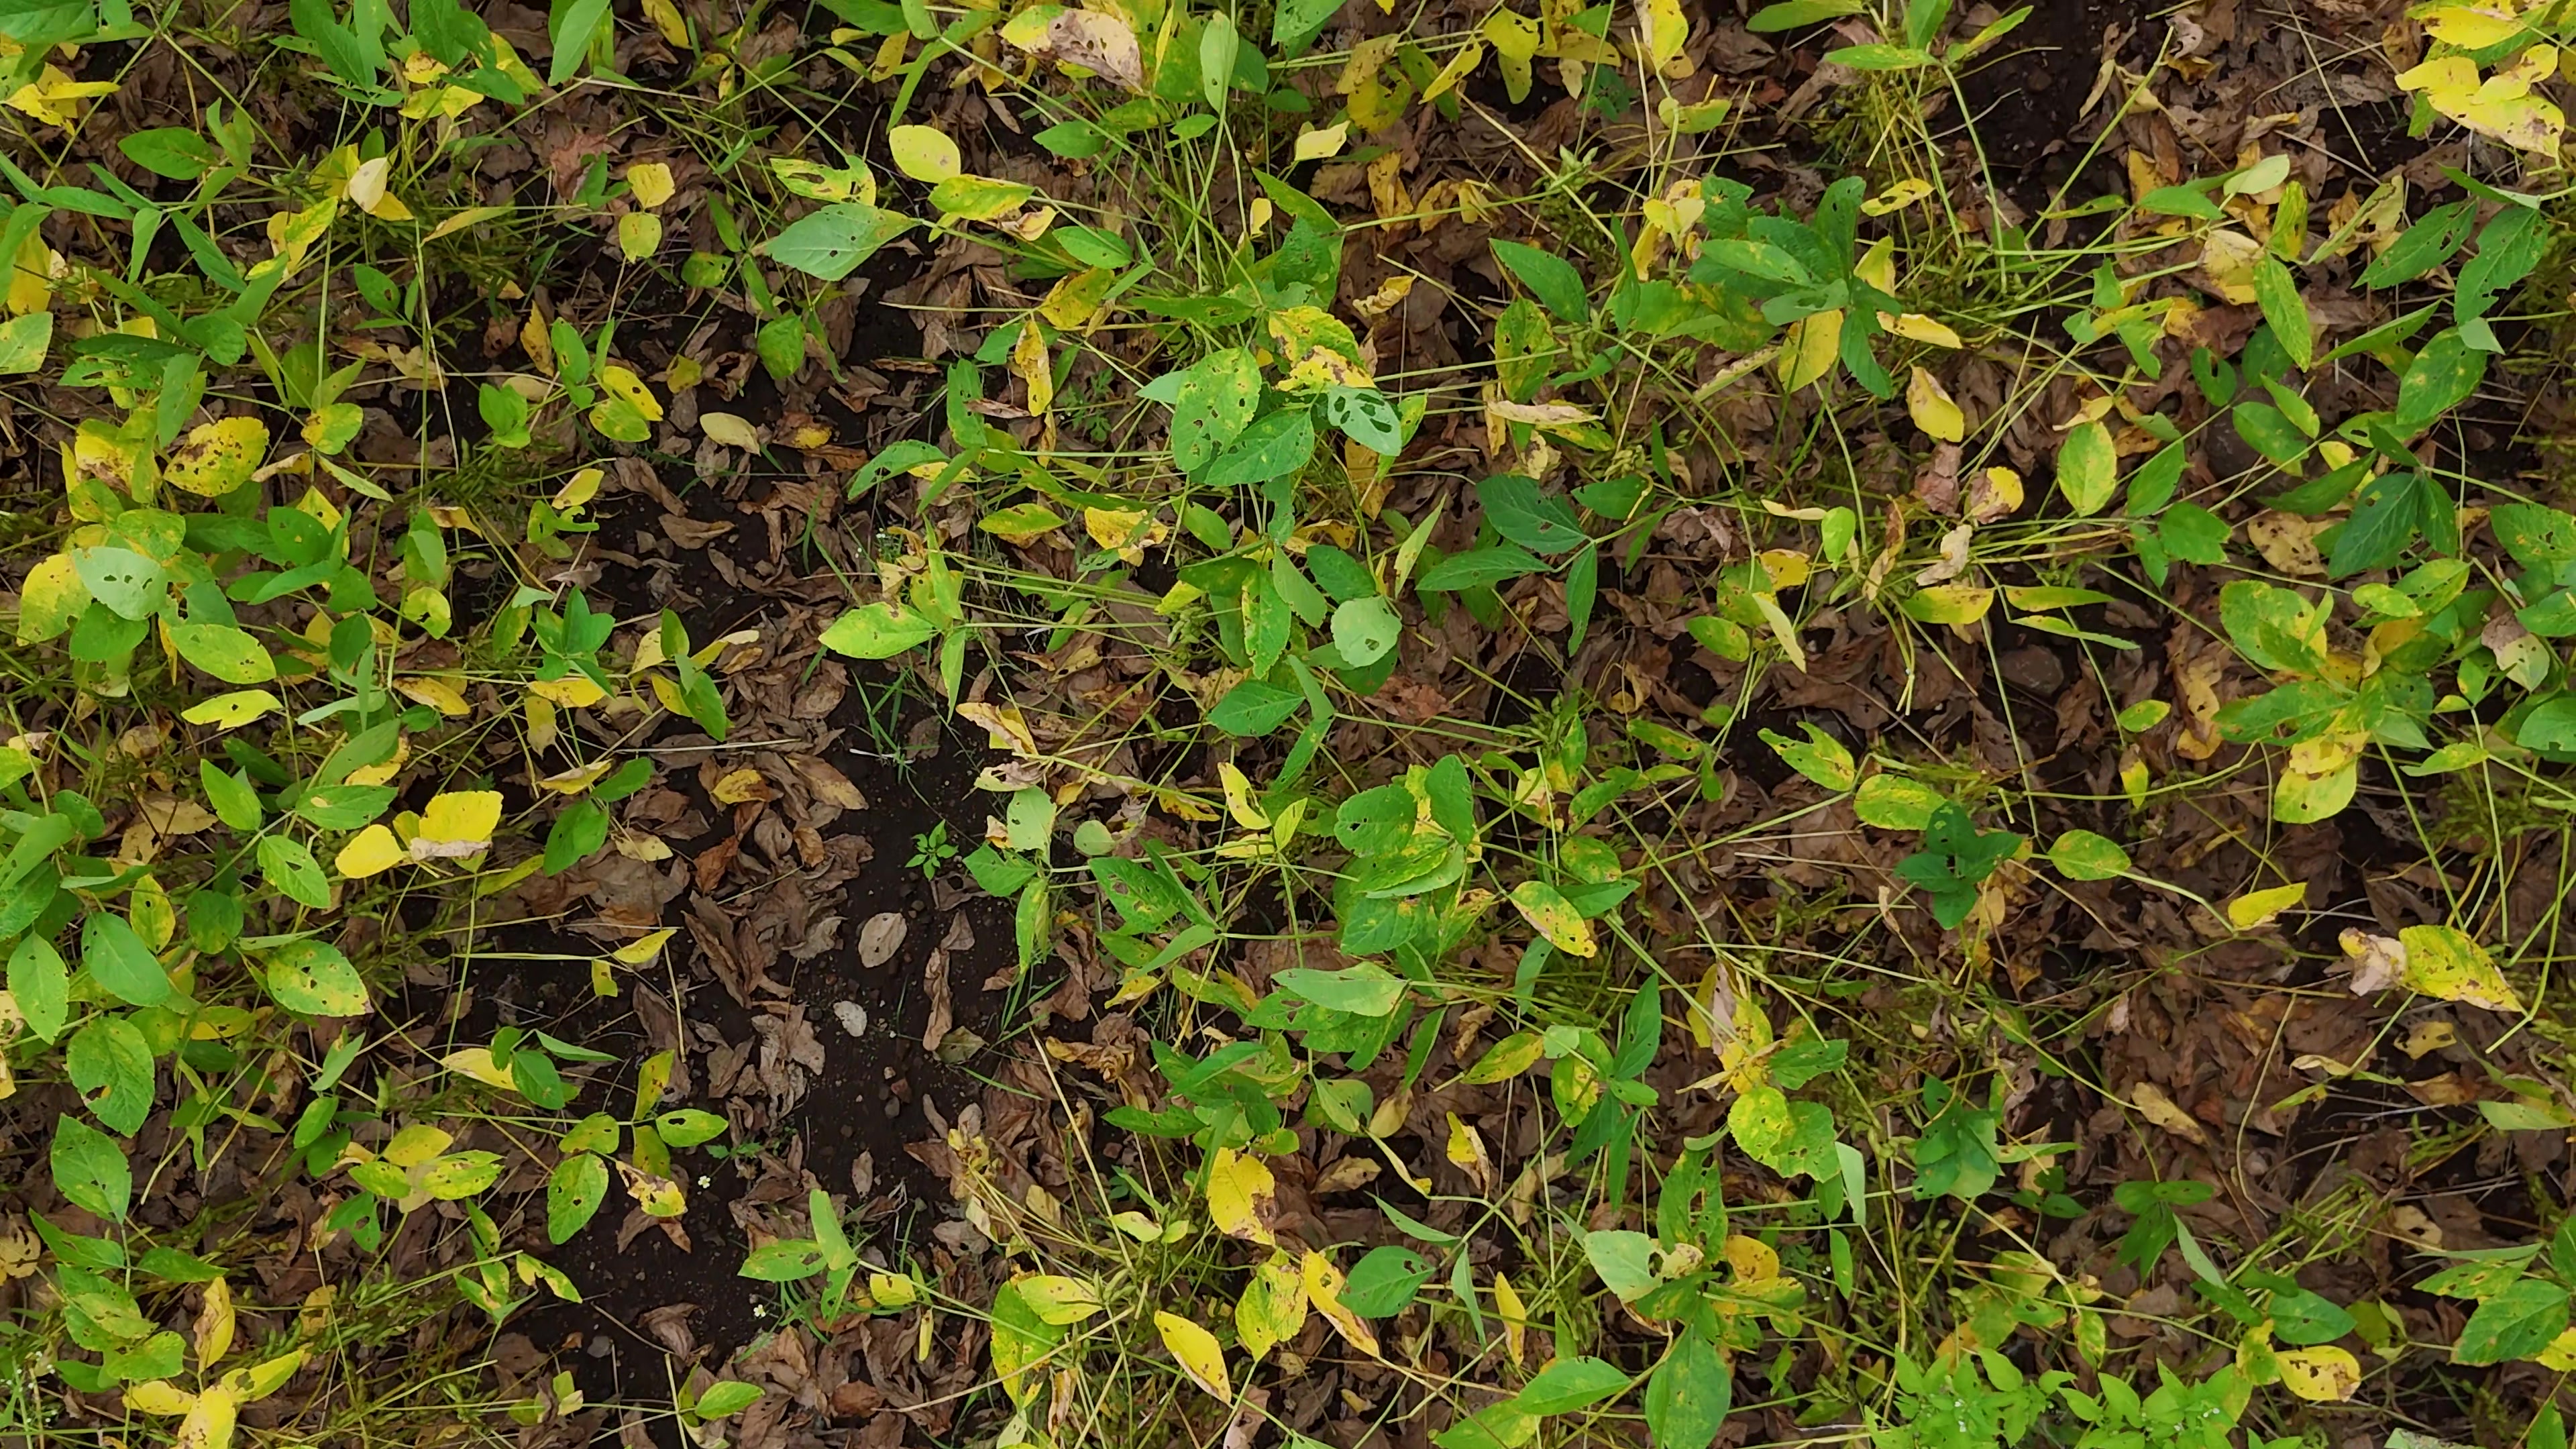
Label: Rust